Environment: real
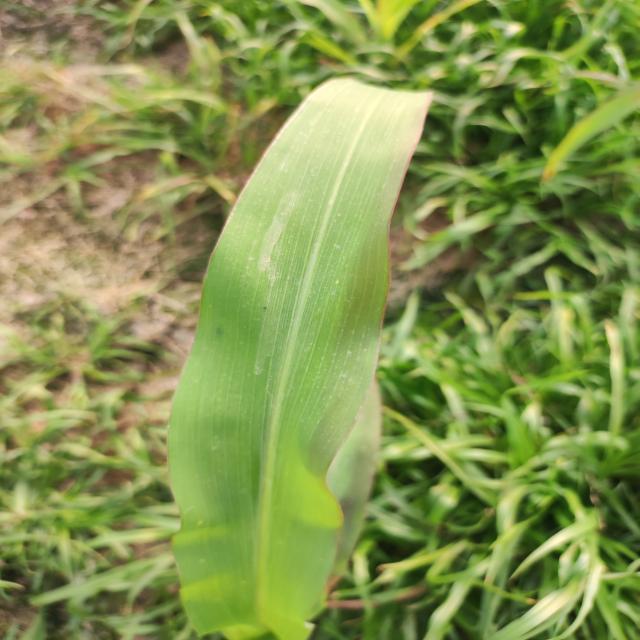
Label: phosphorus_deficiency